Brickyard 400

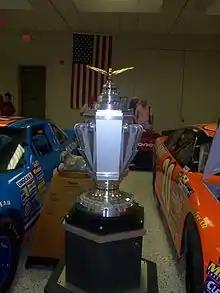
The winner of the Brickyard 400 is presented with the PPG Trophy in victory lane.

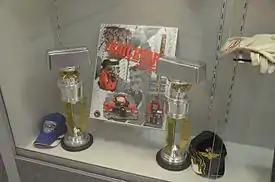
Driver trophies for the Brickyard 400.

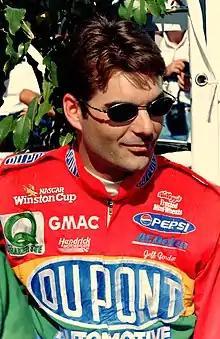
Jeff Gordon won the pole position three times for the Brickyard 400.

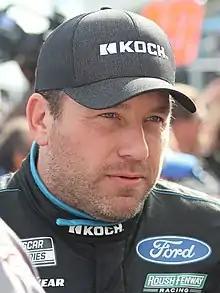
Ryan Newman became the first Indiana-native driver to win the pole for the Brickyard 400.

From 1994 to 2000, per NASCAR rules at the time, qualifying was conducted as a single-car, single-lap format utilizing two rounds (over two days). The pole position winner was the faster qualifier during the first round. Note that in 1995, the second of qualifying was rained out, and the entire field reverted to first round speeds. From 2001 to 2013, qualifying was reduced to one round, but remained single-car/single lap. The pole position went to the fastest overall qualifier.